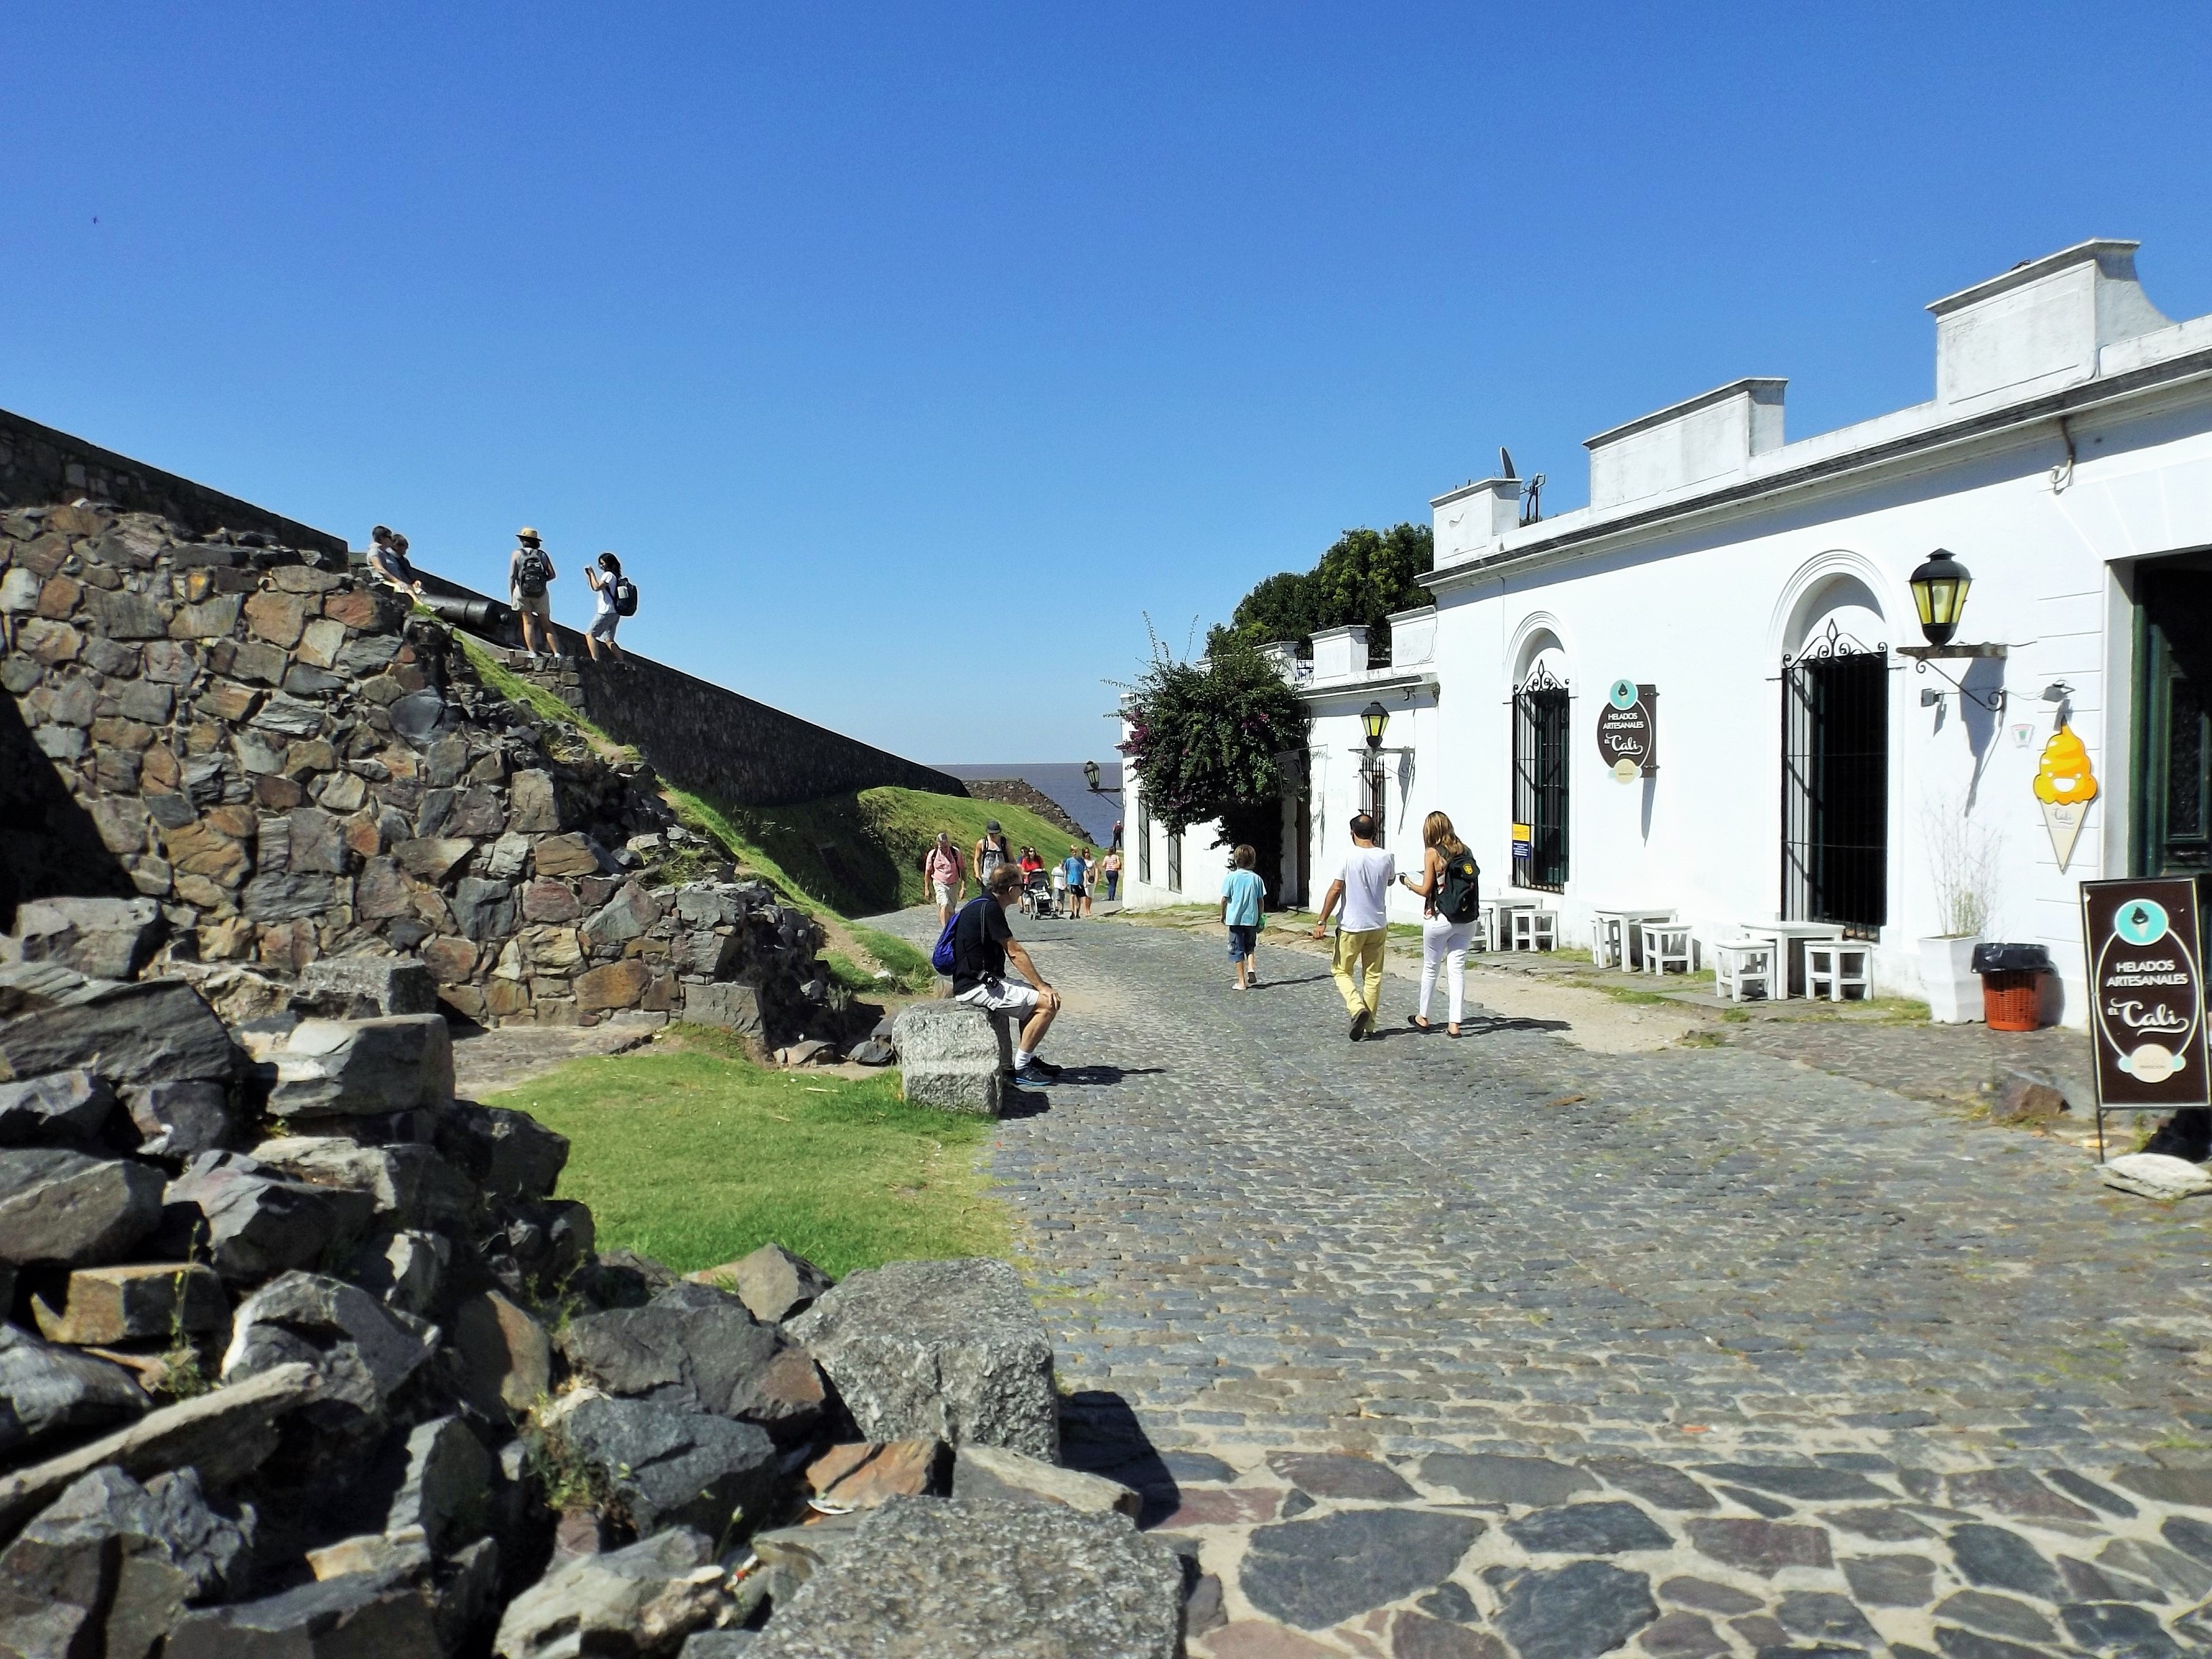
town, wall, stone, vacation, tourist, village, tourism, ruins, cologne, history, uruguay, tours